Atenas

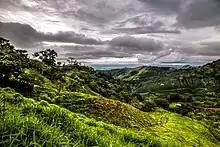
Pasture lands with Nicoya Peninsula in the background as seen from Estanquillos

It is popularly said that Atenas enjoys the 'best climate in the world'; the reason for this attribution is that climatic factors like temperature and humidity are stable all year round, with temperatures ranging from 19 Celsius at night to 34 Celsius during the day with a yearly average of 26 Celsius.